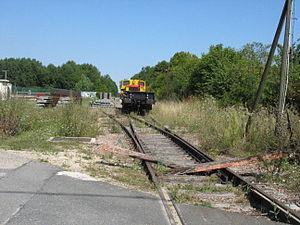
La préparation pour les travaux de rénovation de la ligne Flamboin-Montereau, à la hauteur du passage à niveau de Chatenay sur Seine
La ligne de Flamboin-Gouaix à Montereau, également appelée ligne de l'Est, se situe en France, au sud de la Seine-et-Marne. Longue d'environ 27,7 km, elle est très ancienne. Elle assure la liaison entre les réseaux ferrés Est et Sud-Est.
Châtenay-sur-Seine est une commune française située dans le département de Seine-et-Marne en région Île-de-France.